Fairmont Century Plaza

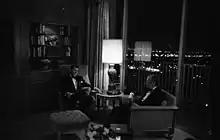
President Gerald Ford and then-governor of California Ronald Reagan meeting in the President's Suite in 1974

The Century Plaza has played host to various celebrities, foreign dignitaries, and presidents; among them, Marshal Josip Broz Tito, Moshe Dayan, Lyndon Johnson, Ronald Reagan, Prince Philip, and David Ben-Gurion. The hotel was the venue for the 1967 Emmy Awards, and the 1970 and 1971 Grammy Awards. It was also the venue for the 2009 and 2010 Visual Effects Society's prestigious annual awards ceremony. In early